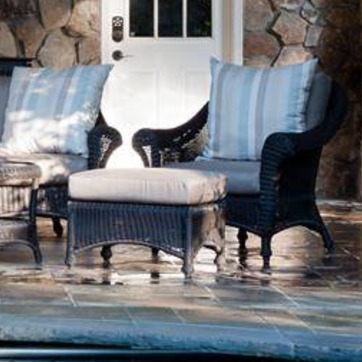
Material: other